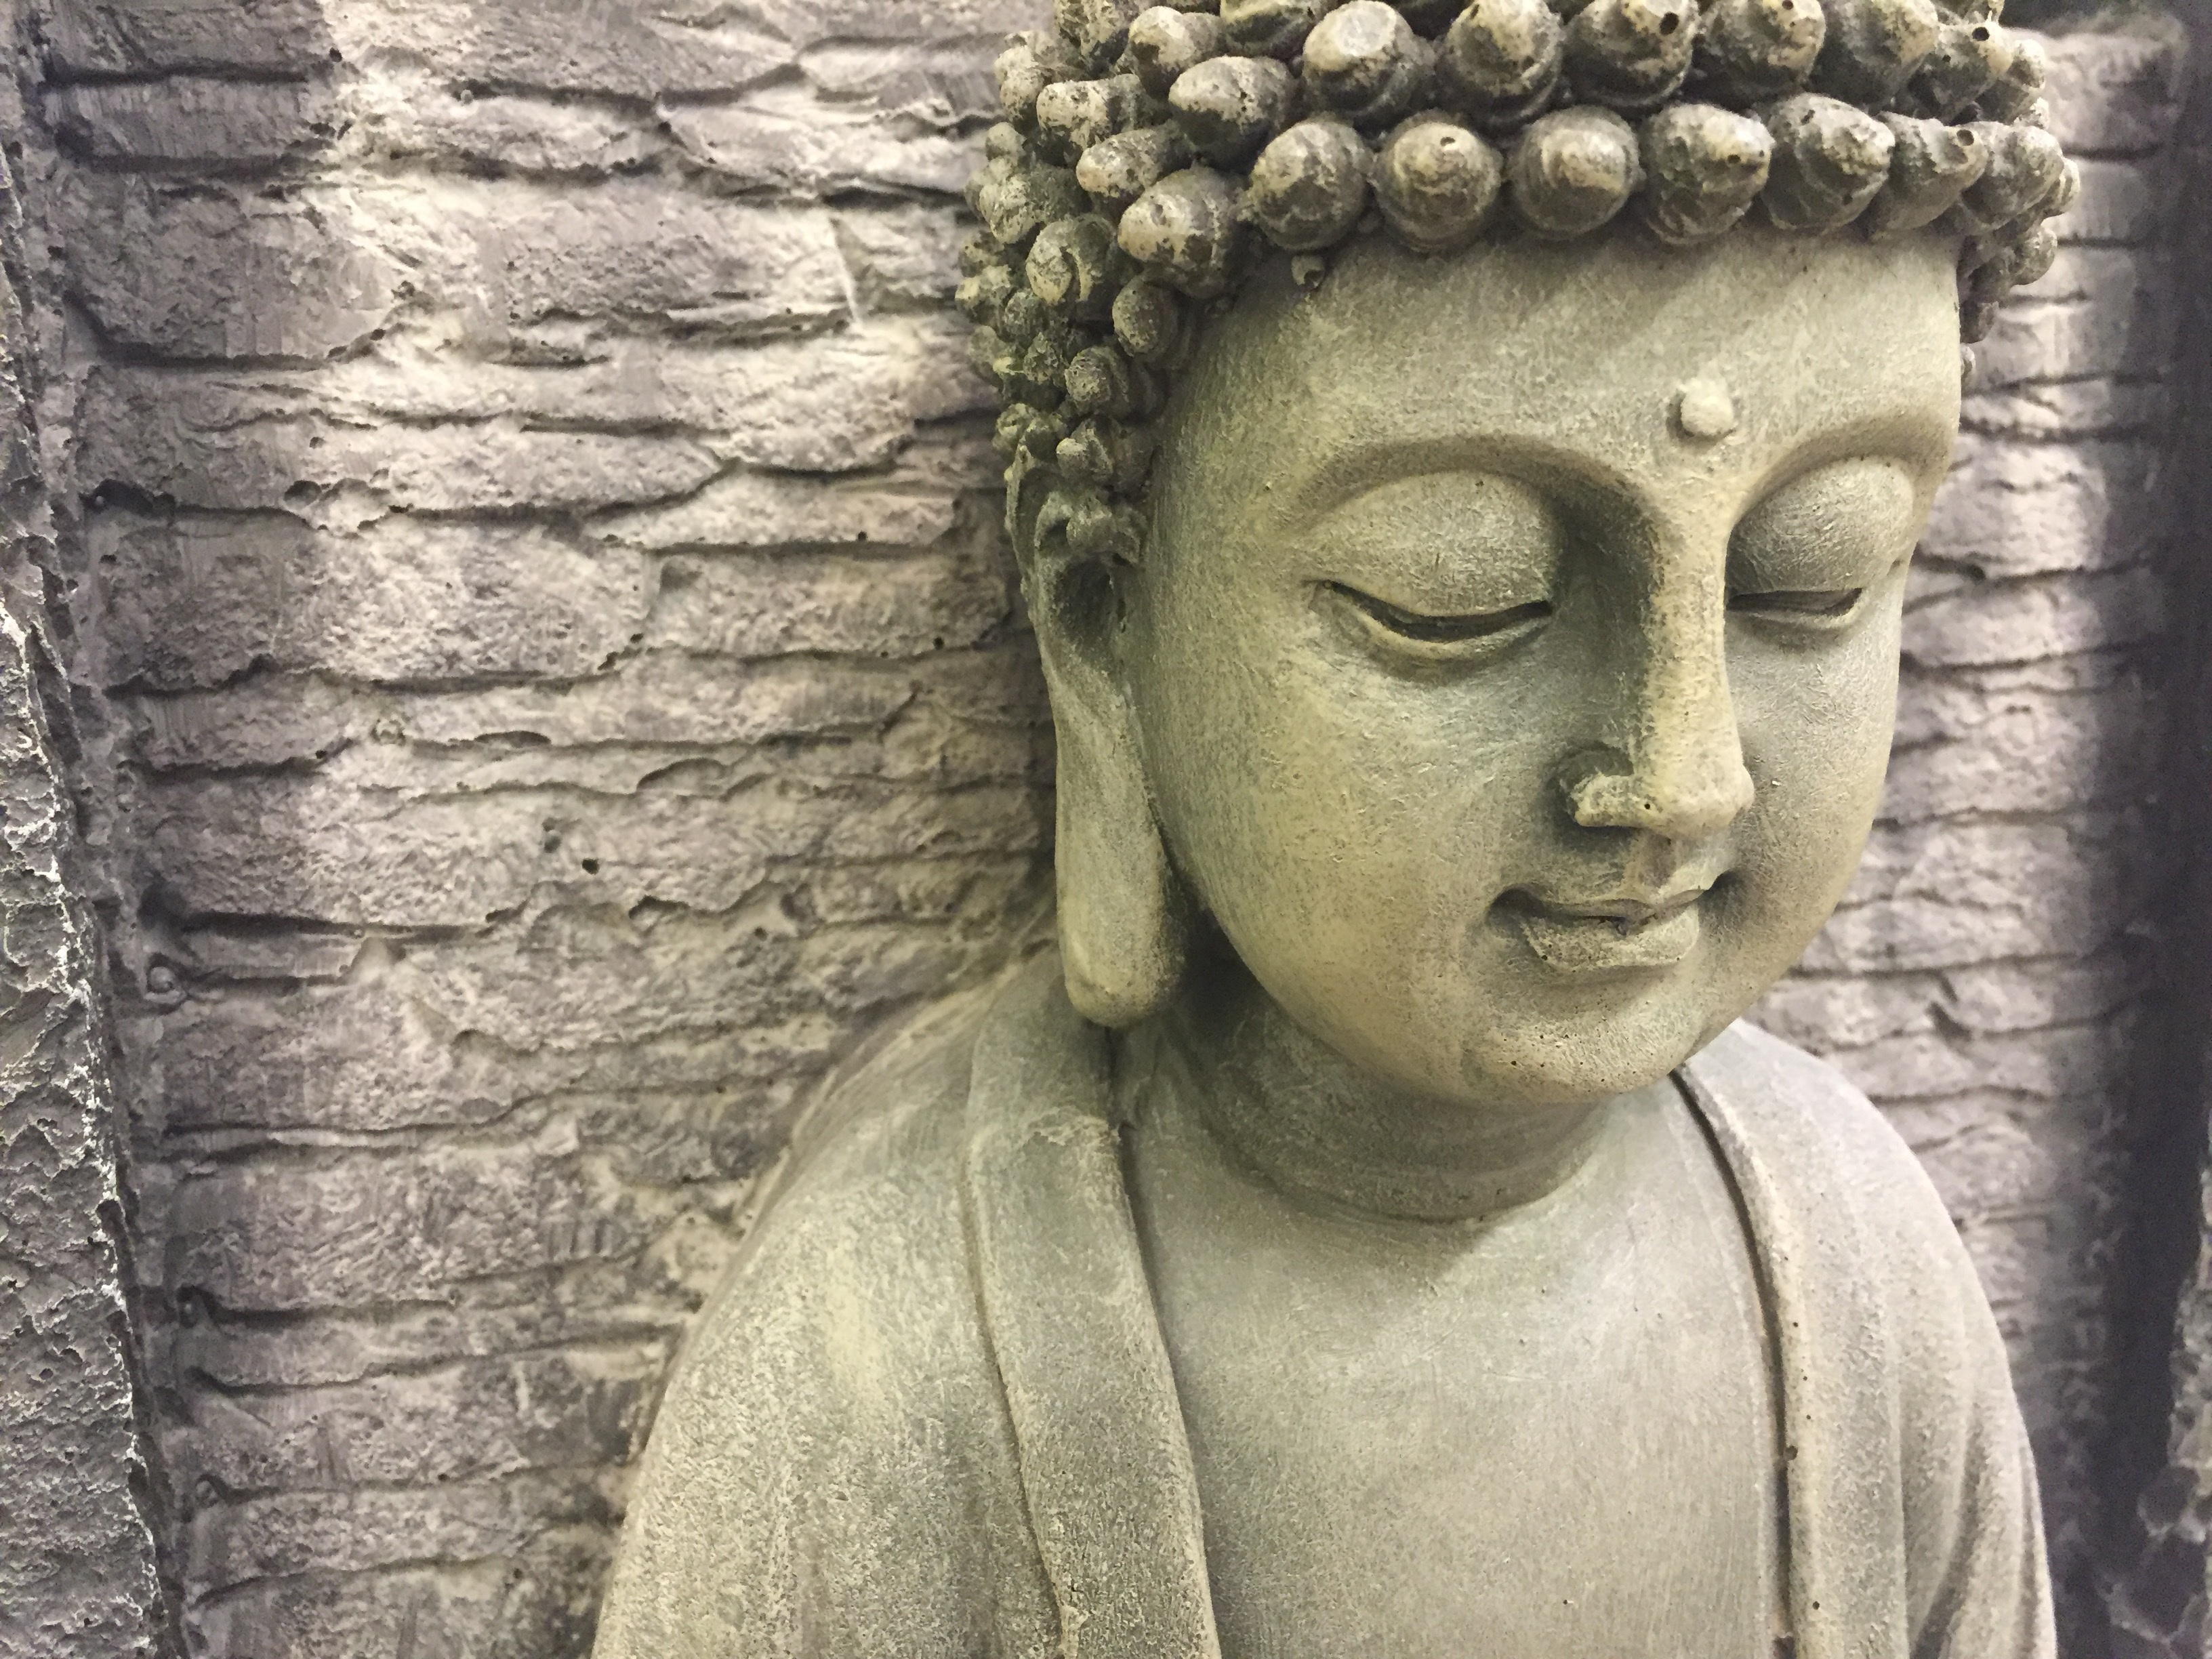
monument, statue, buddhism, relaxing, sculpture, art, sleep, relaxation, meditation, temple, head, buddha, carving, relief, stone carving, gautama buddha, ancient history